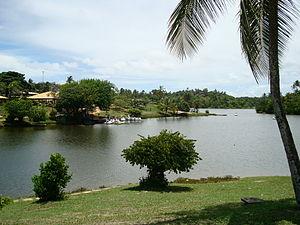
Le parc métropolitain de Pituaçu est la plus grande réserve écologique de la ville brésilienne de Salvador ; il se situe dans le quartier éponyme au nord de la ville, face à la mer.